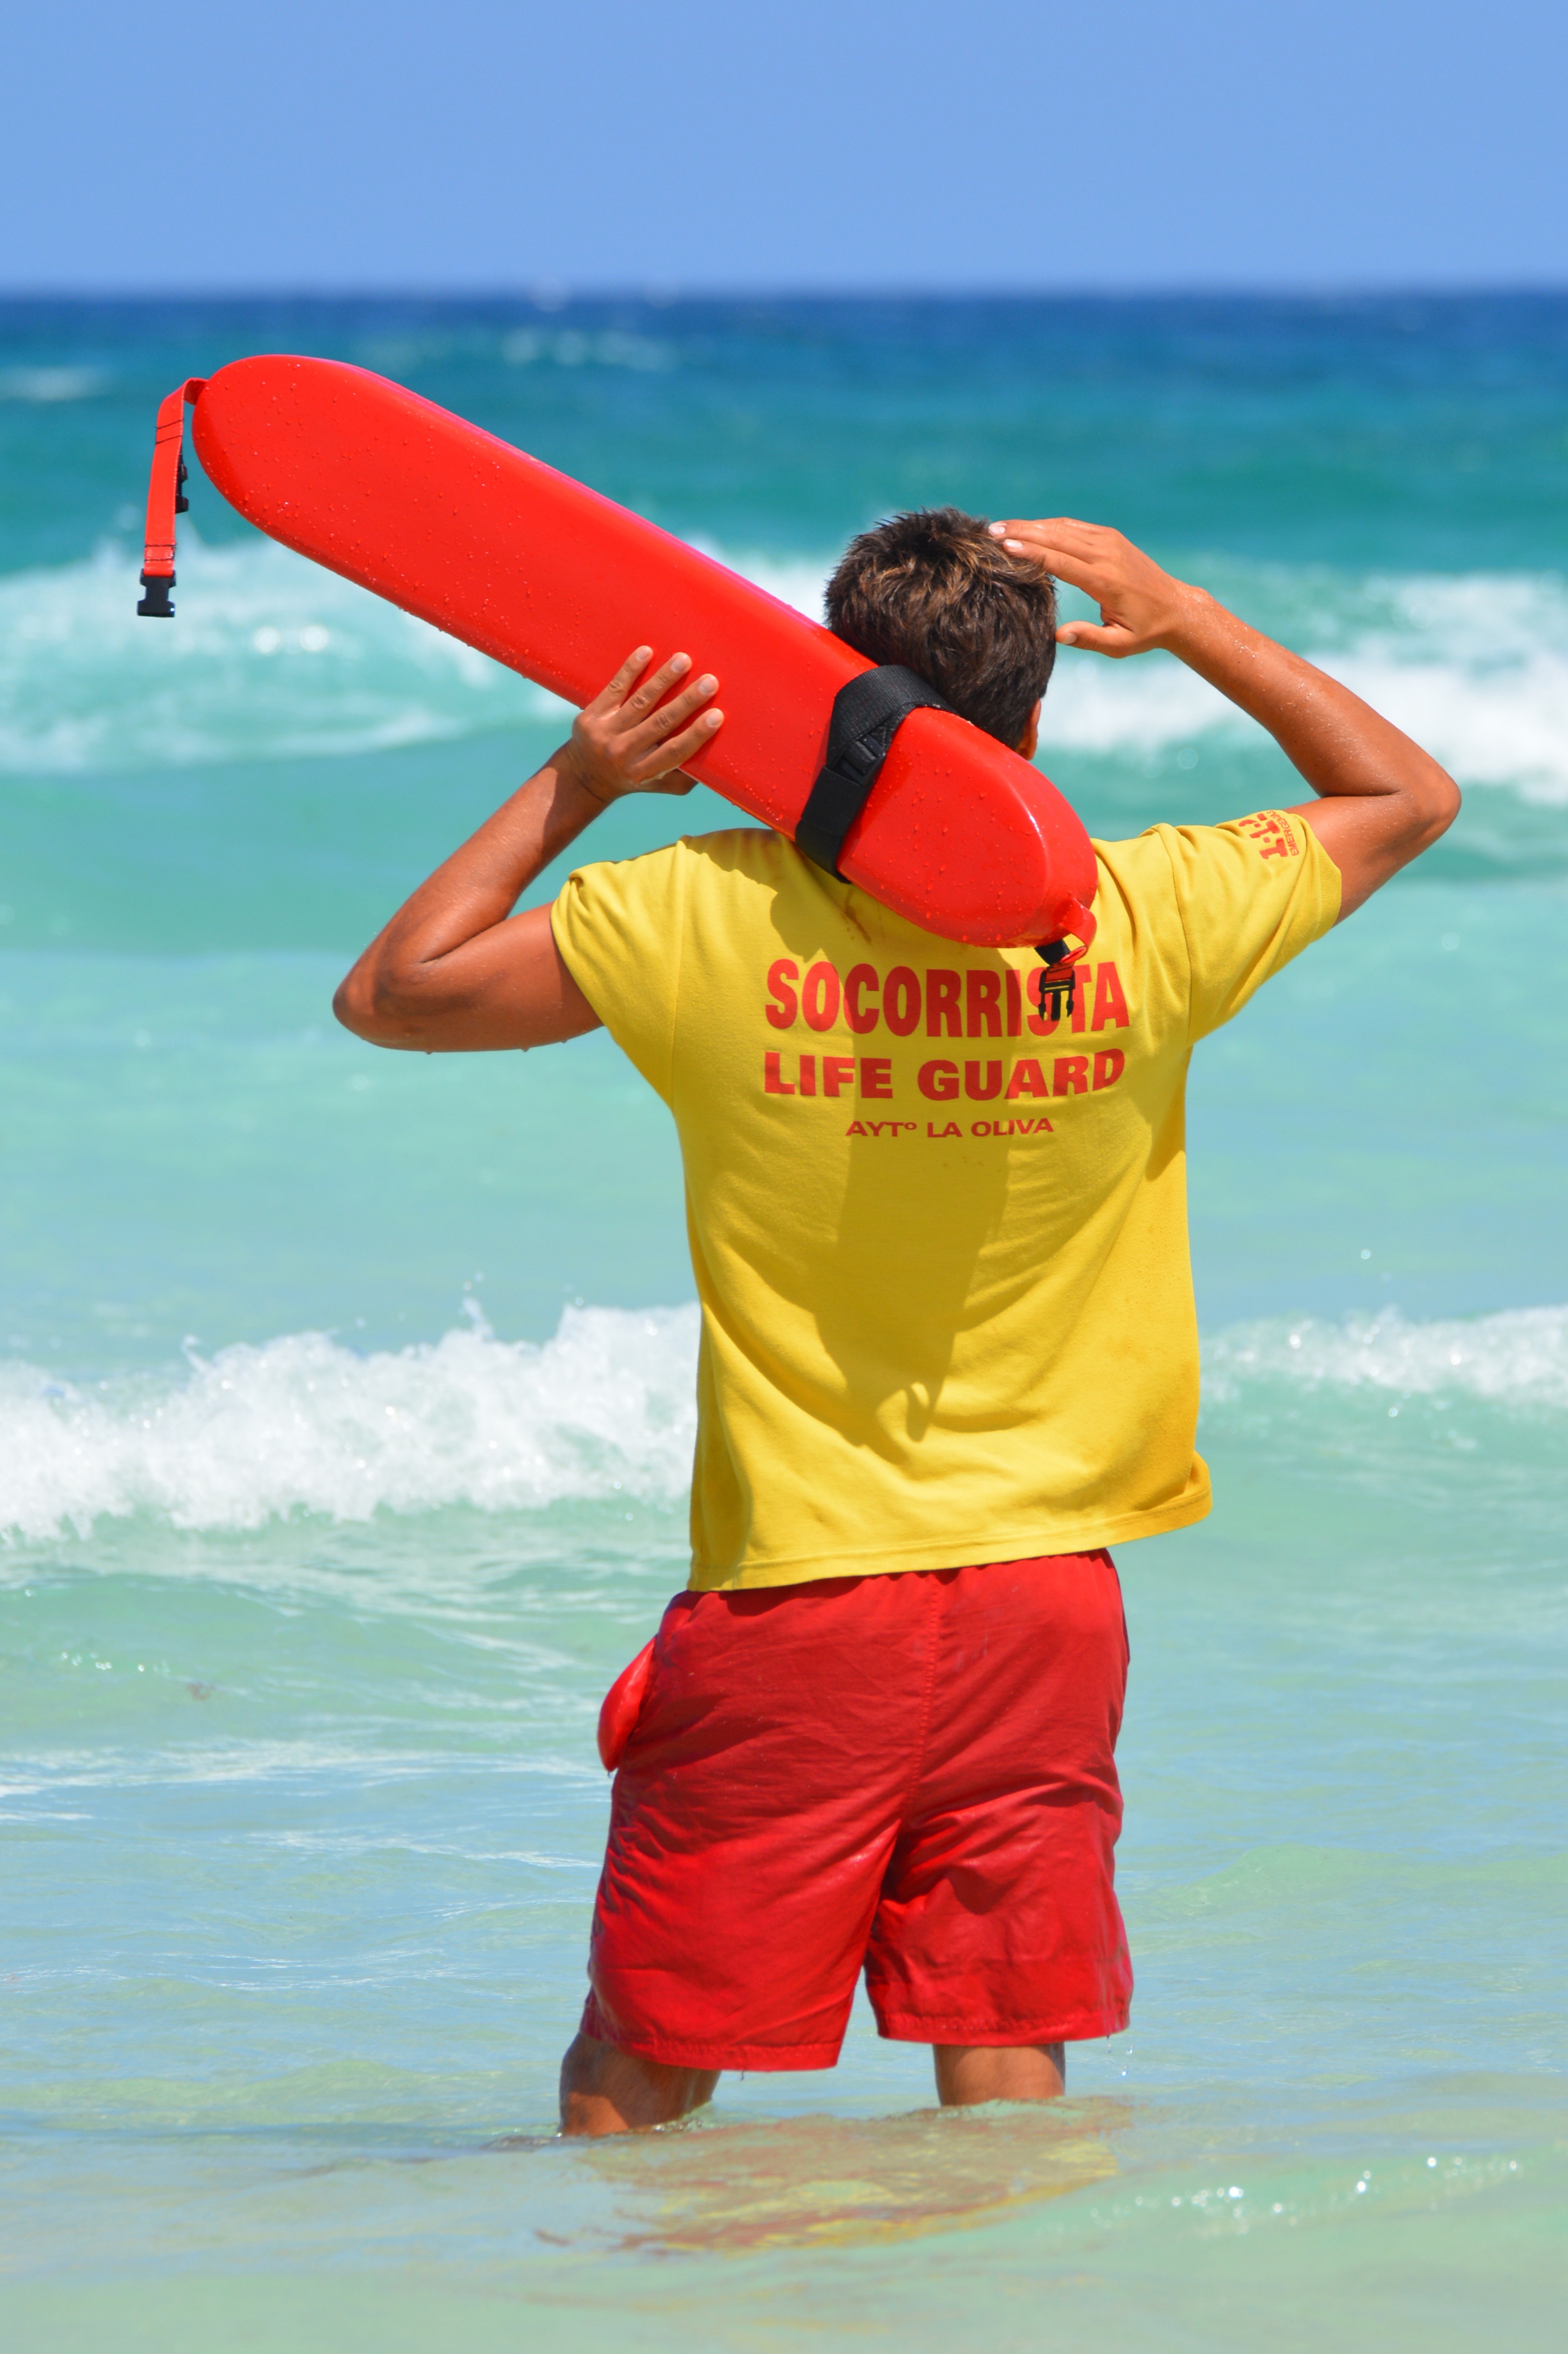
beach, sea, ocean, people, uniform, job, rescuer, surfing equipment and supplies